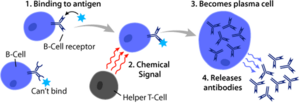
Le système immunitaire d'un organisme est un système biologique complexe constitué d'un ensemble coordonné d'éléments de reconnaissance et de défense qui discrimine le soi du non-soi. Il est hérité à la naissance, mais autonome, adaptatif et doué d'une grande plasticité, il évolue ensuite au gré des contacts qu'il a avec des microbes ou substances environnementales étrangères au corps.